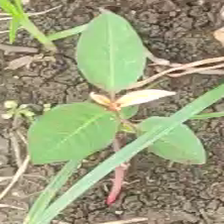
Weed species: Moti_dudhi(Euphorbia_geneculata_L)